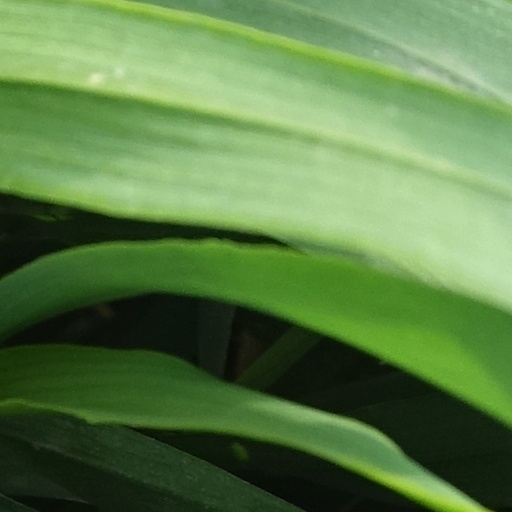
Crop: wheat